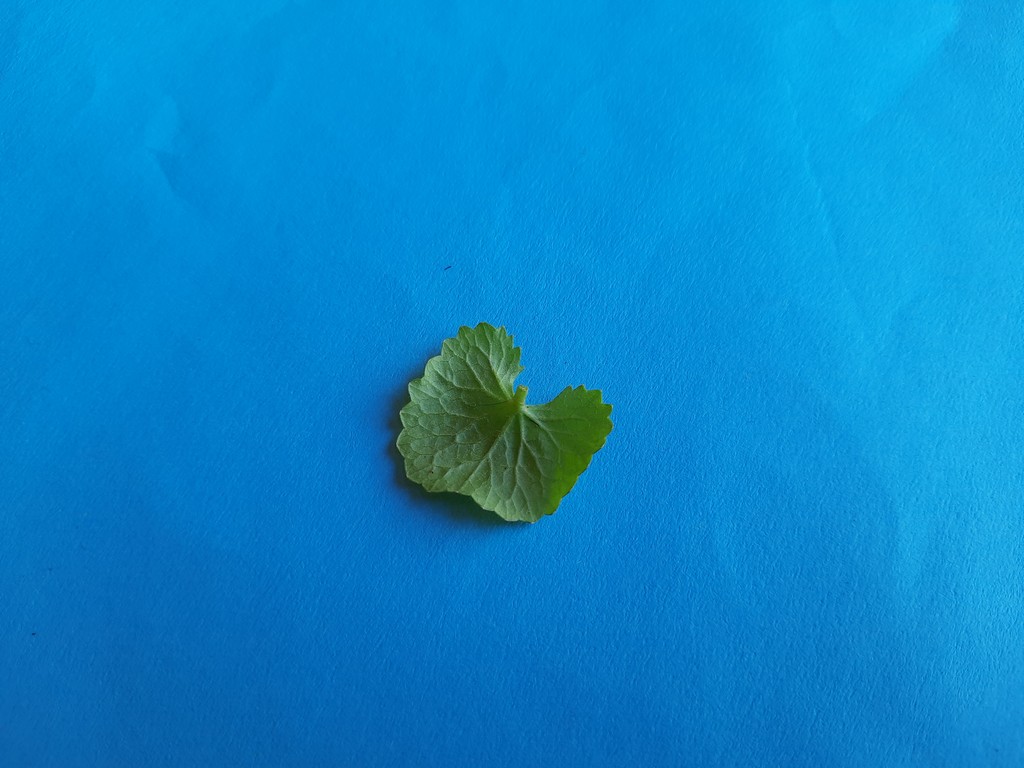
Label: Healthy